National Smokejumper Association

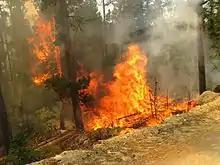
A fire scorches trees and vegetation at Custer National Forest in August 2008

Aerial Fire Patrols: The idea and implementation of smokejumping was a gradual process, starting with aerial fire patrols. In 1918, Henry S. Graves, the Chief Forester for the United States Forest Service, contacted the Chief of the Army Air Service to have aerial patrols over the western states to look for forest fires. This request was transferred to Col. Henry "Hap" Arnold, head of the Western Department of the Air Service. Arnold loaned aircraft to the Forest Service to create aerial patrols, and by 1925, there were aerial patrols in western Montana, Idaho and eastern Washington. Two Airco DH.4 aircraft, based in Spokane, Wash., flew on these patrols, piloted by Nick Mamer and R.T. Freng.